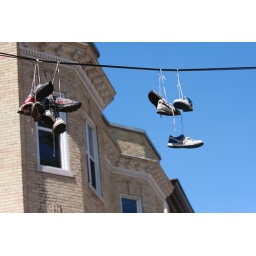
The rubber soles of these shoes must be hot on a nice day like today near lake Monona.